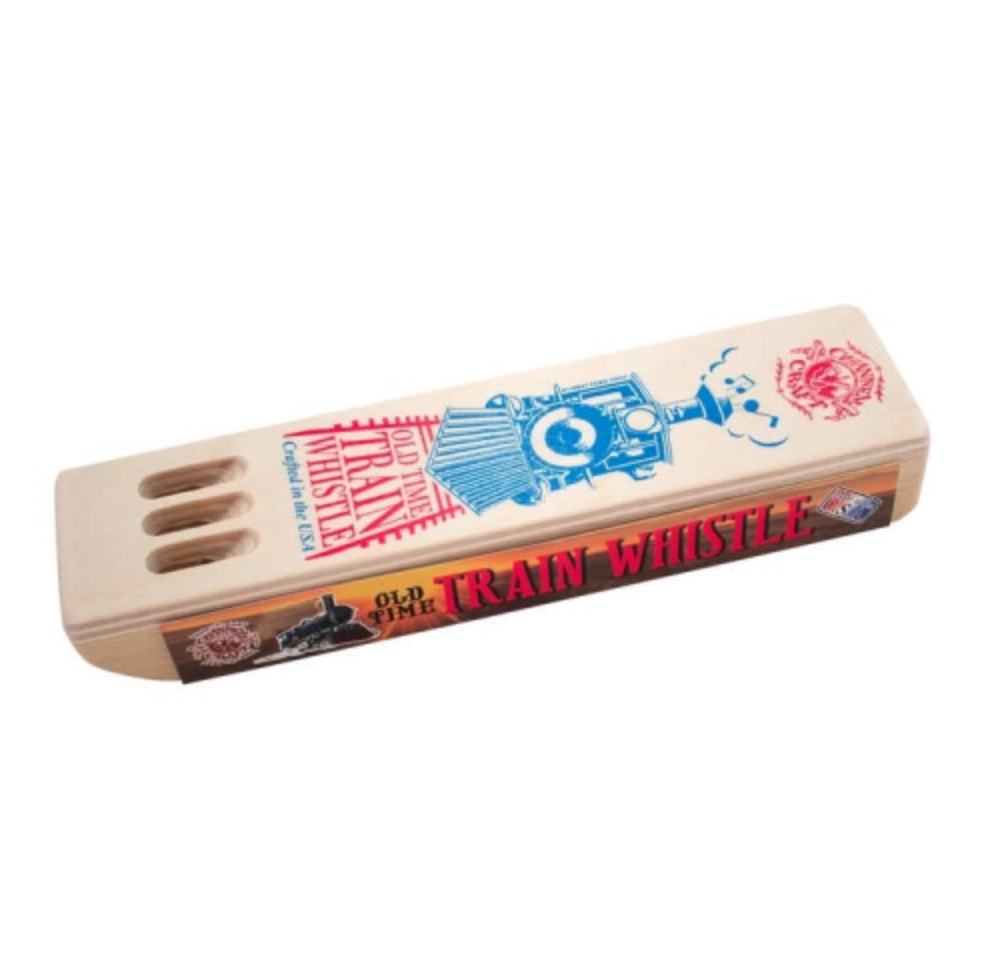
3 Note Wooden Train Whistle
Three-note train whistle for an authentic railroad sound. Complete with history on the steam-powered locomotive. Individually shrink wrapped. Made in United States of America
Brand: Channel Craft
Category: Arts & Entertainment > Hobbies & Creative Arts > Musical Instruments > Woodwinds > Train Whistles > Multiple-Chamber Train Whistles